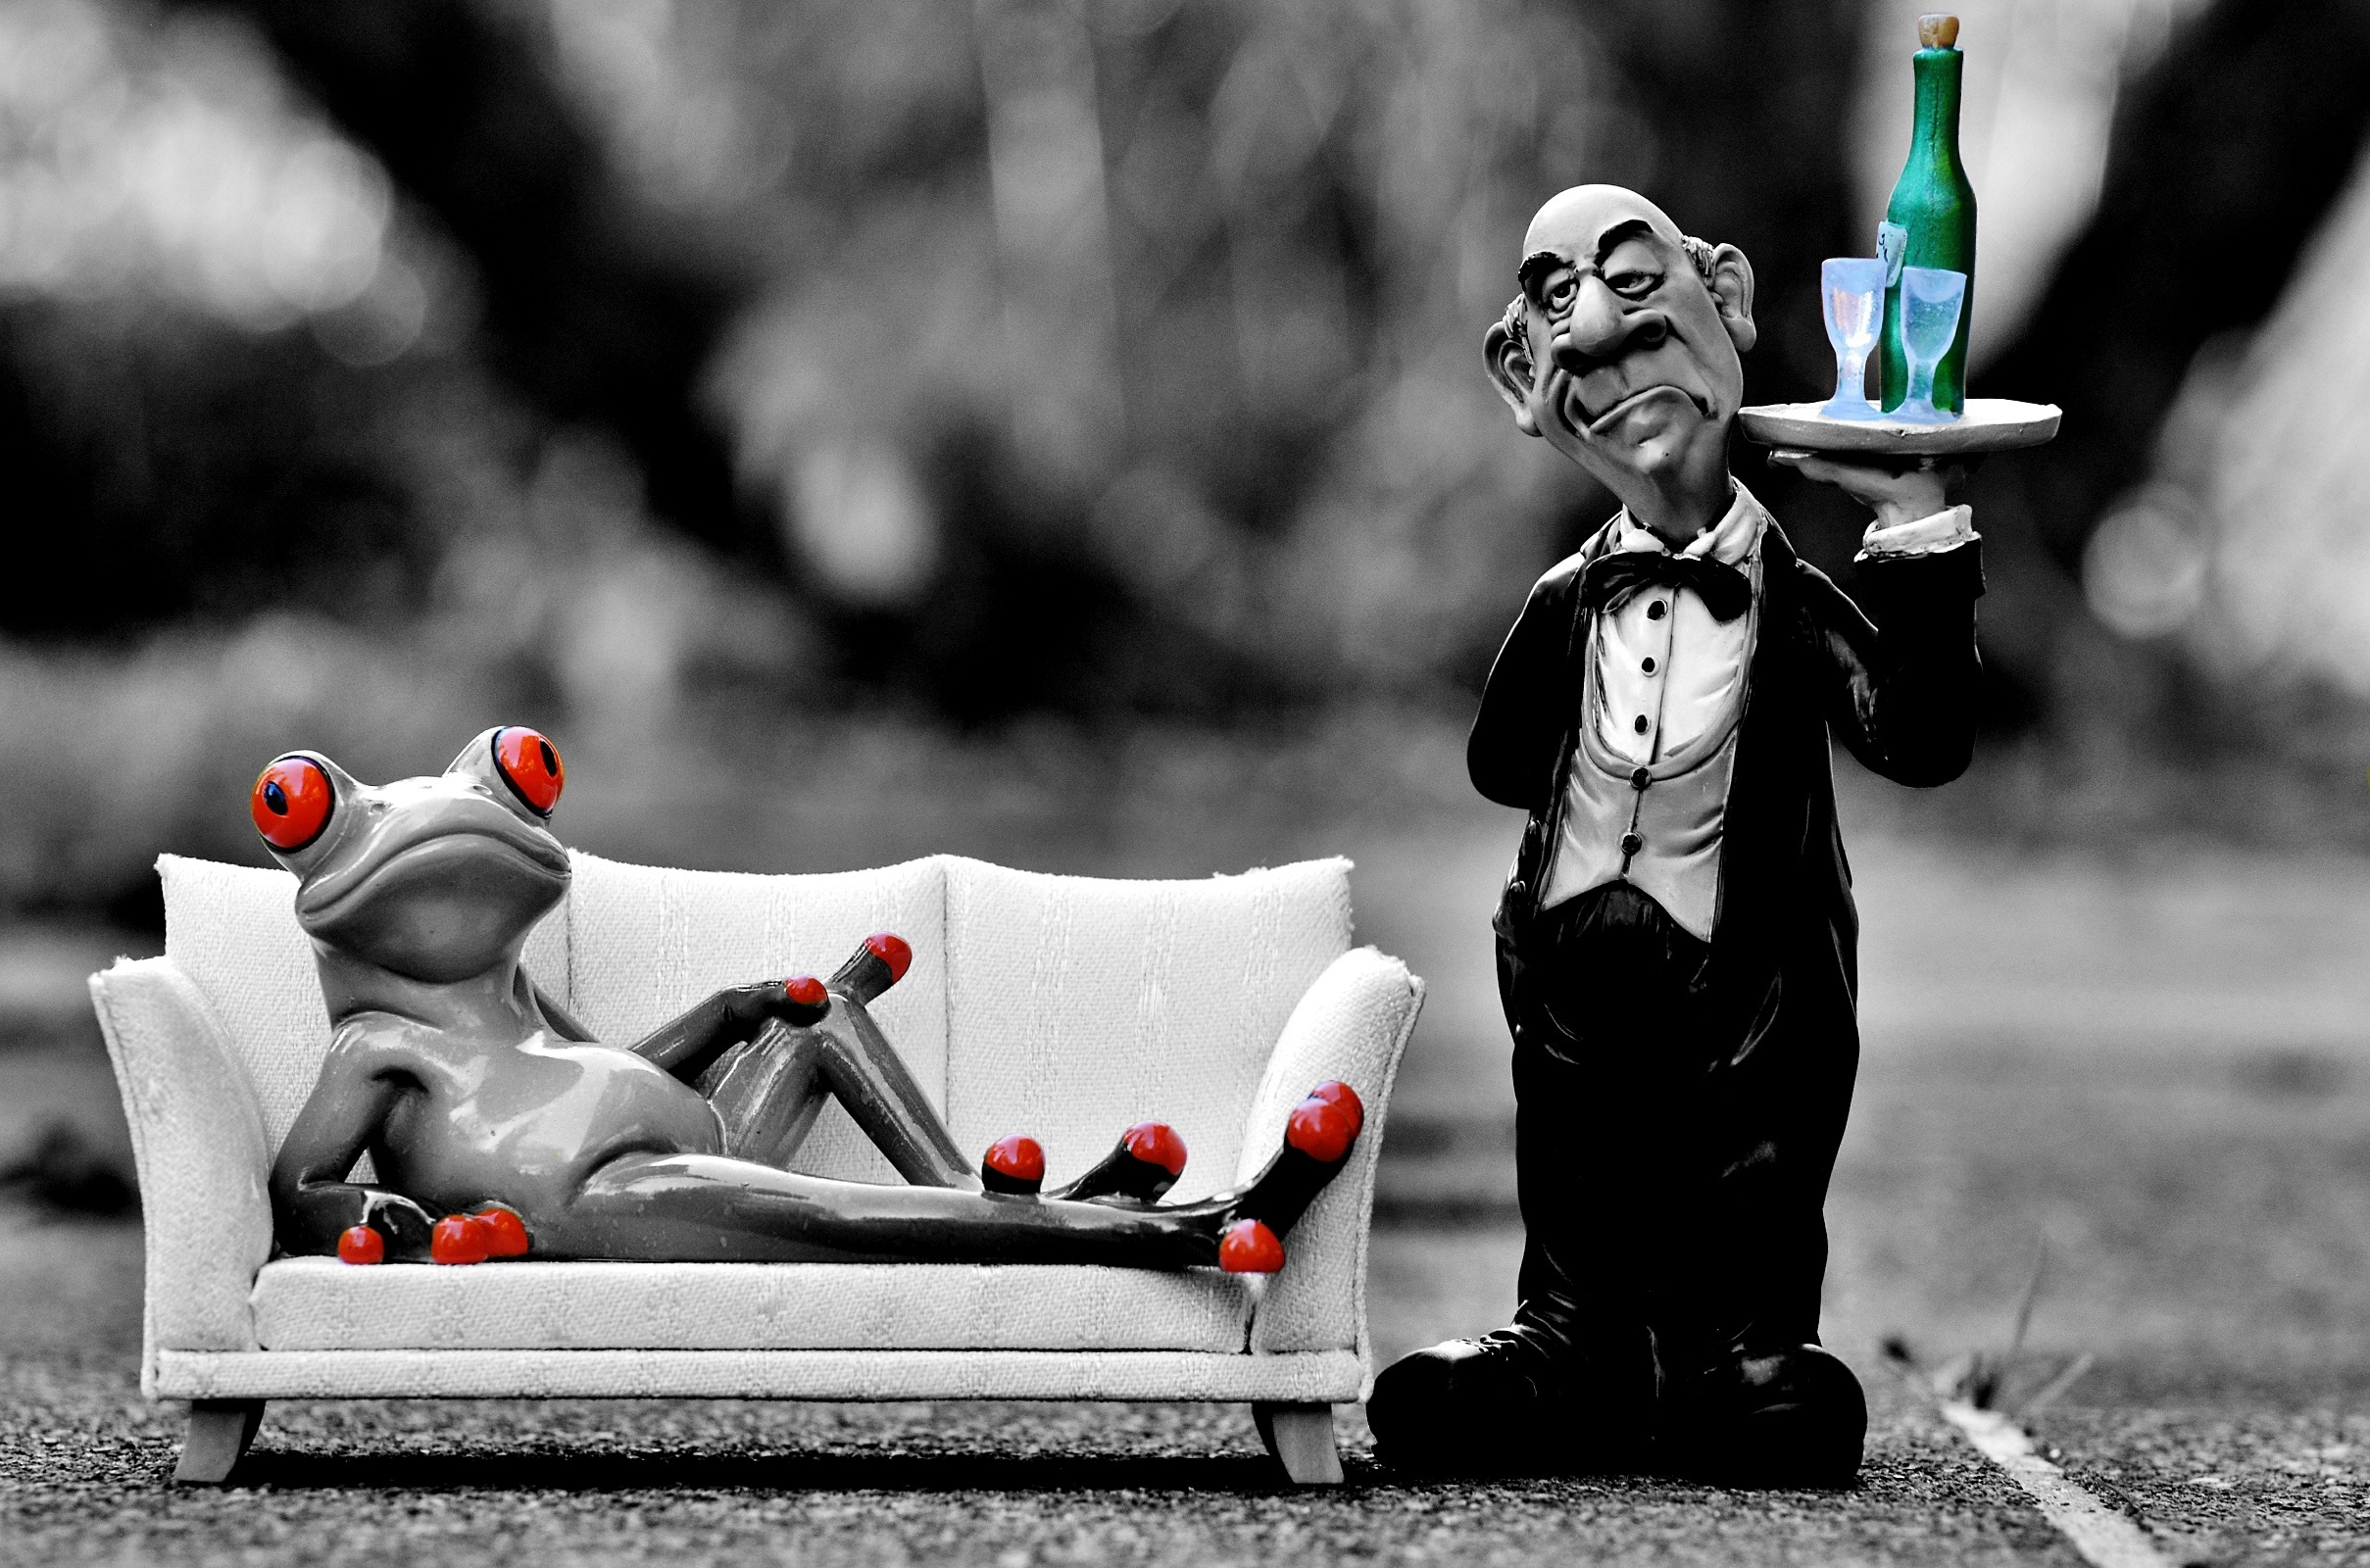
black and white, white, photography, sweet, cute, statue, rest, frog, black, monochrome, sofa, couch, fun, relaxation, figure, photograph, funny, concerns, operation, easily, butler, monochrome photography